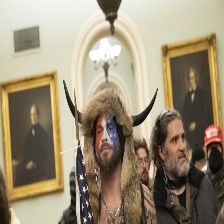
Species: LOONEY BIRDS
Scientific name: LUNATICUS AMERICONIS